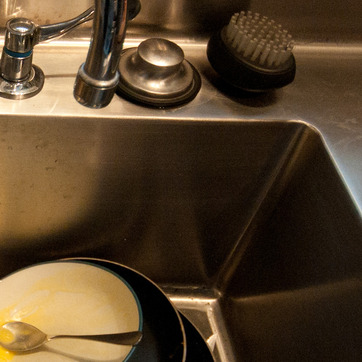
Material: metal